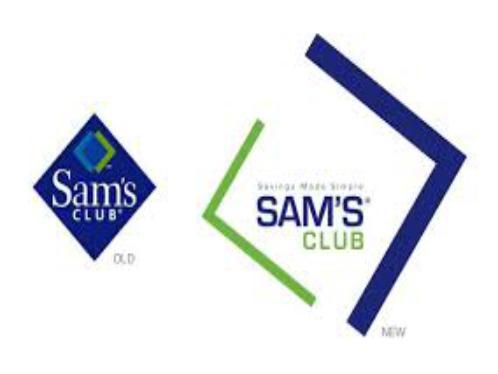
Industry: Others